Joseph Rockwell Swan (politician)

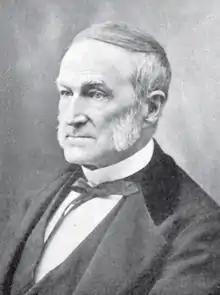

Joseph Rockwell Swan (December 28, 1802 – December 18, 1884) was a Republican politician in the U.S. State of Ohio who was a judge on the Ohio Supreme Court 1855–1860.